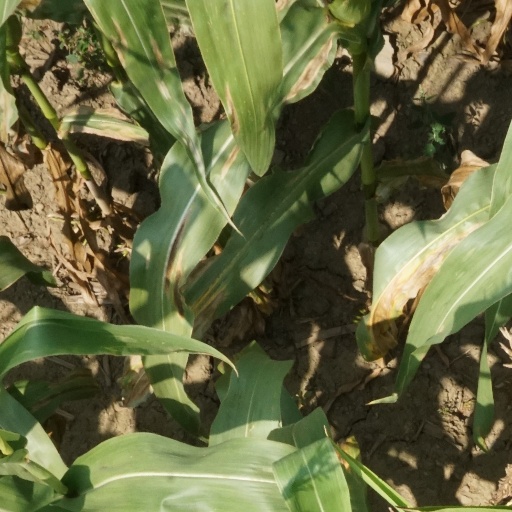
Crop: maize; corn